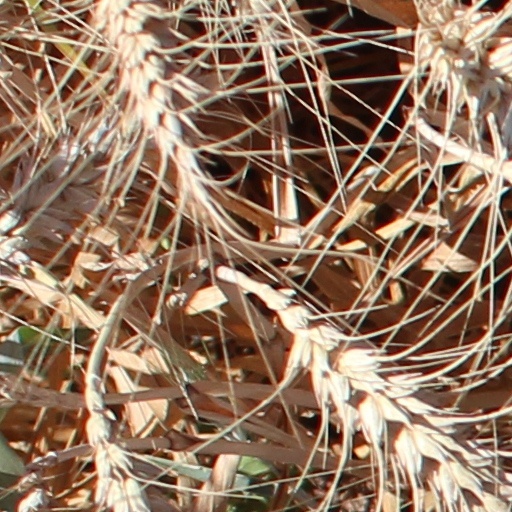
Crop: wheat